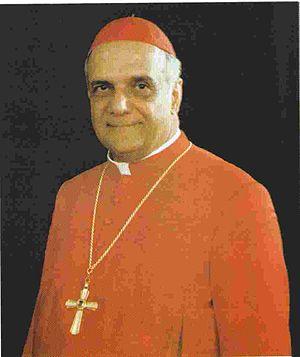
Raphaël Iᵉʳ Bidawid, né à Mossoul en Irak en 1922 et mort à Beyrouth le 7 juillet 2003, est patriarche de Babylone des Chaldéens de 1989 à 2003.